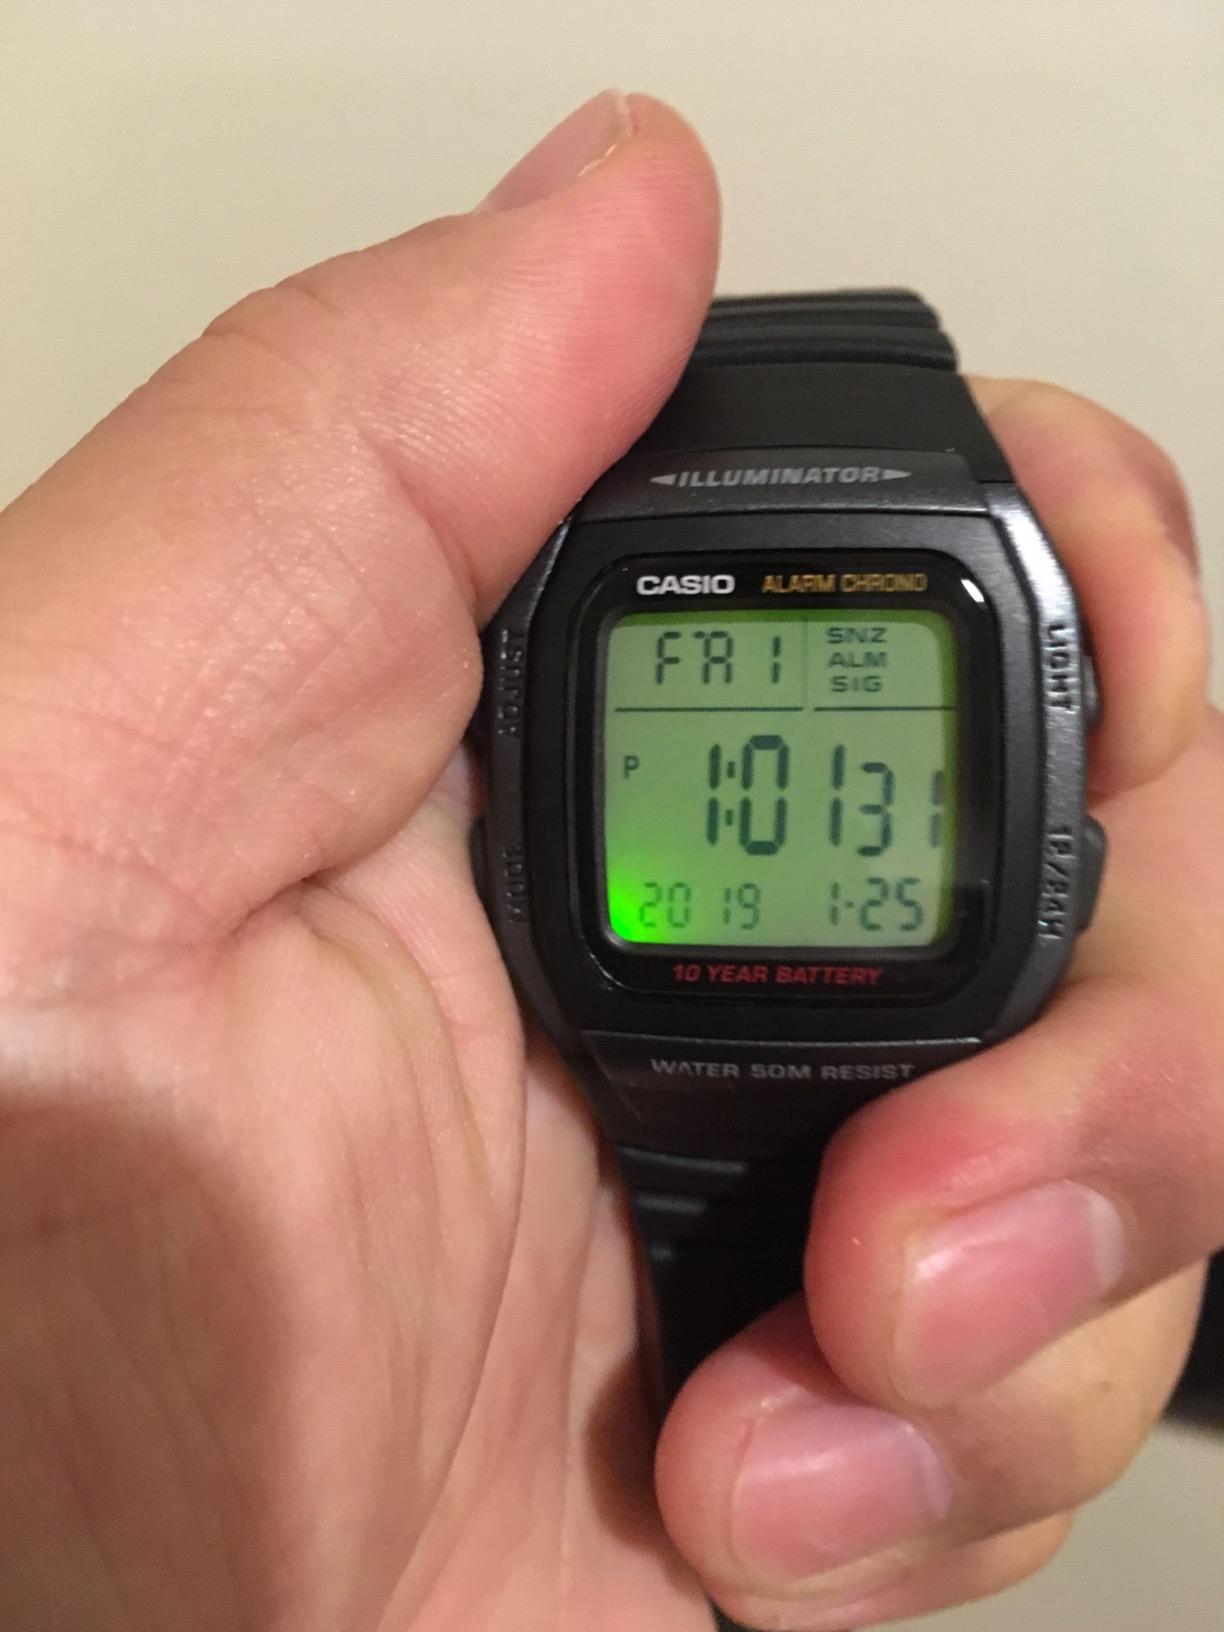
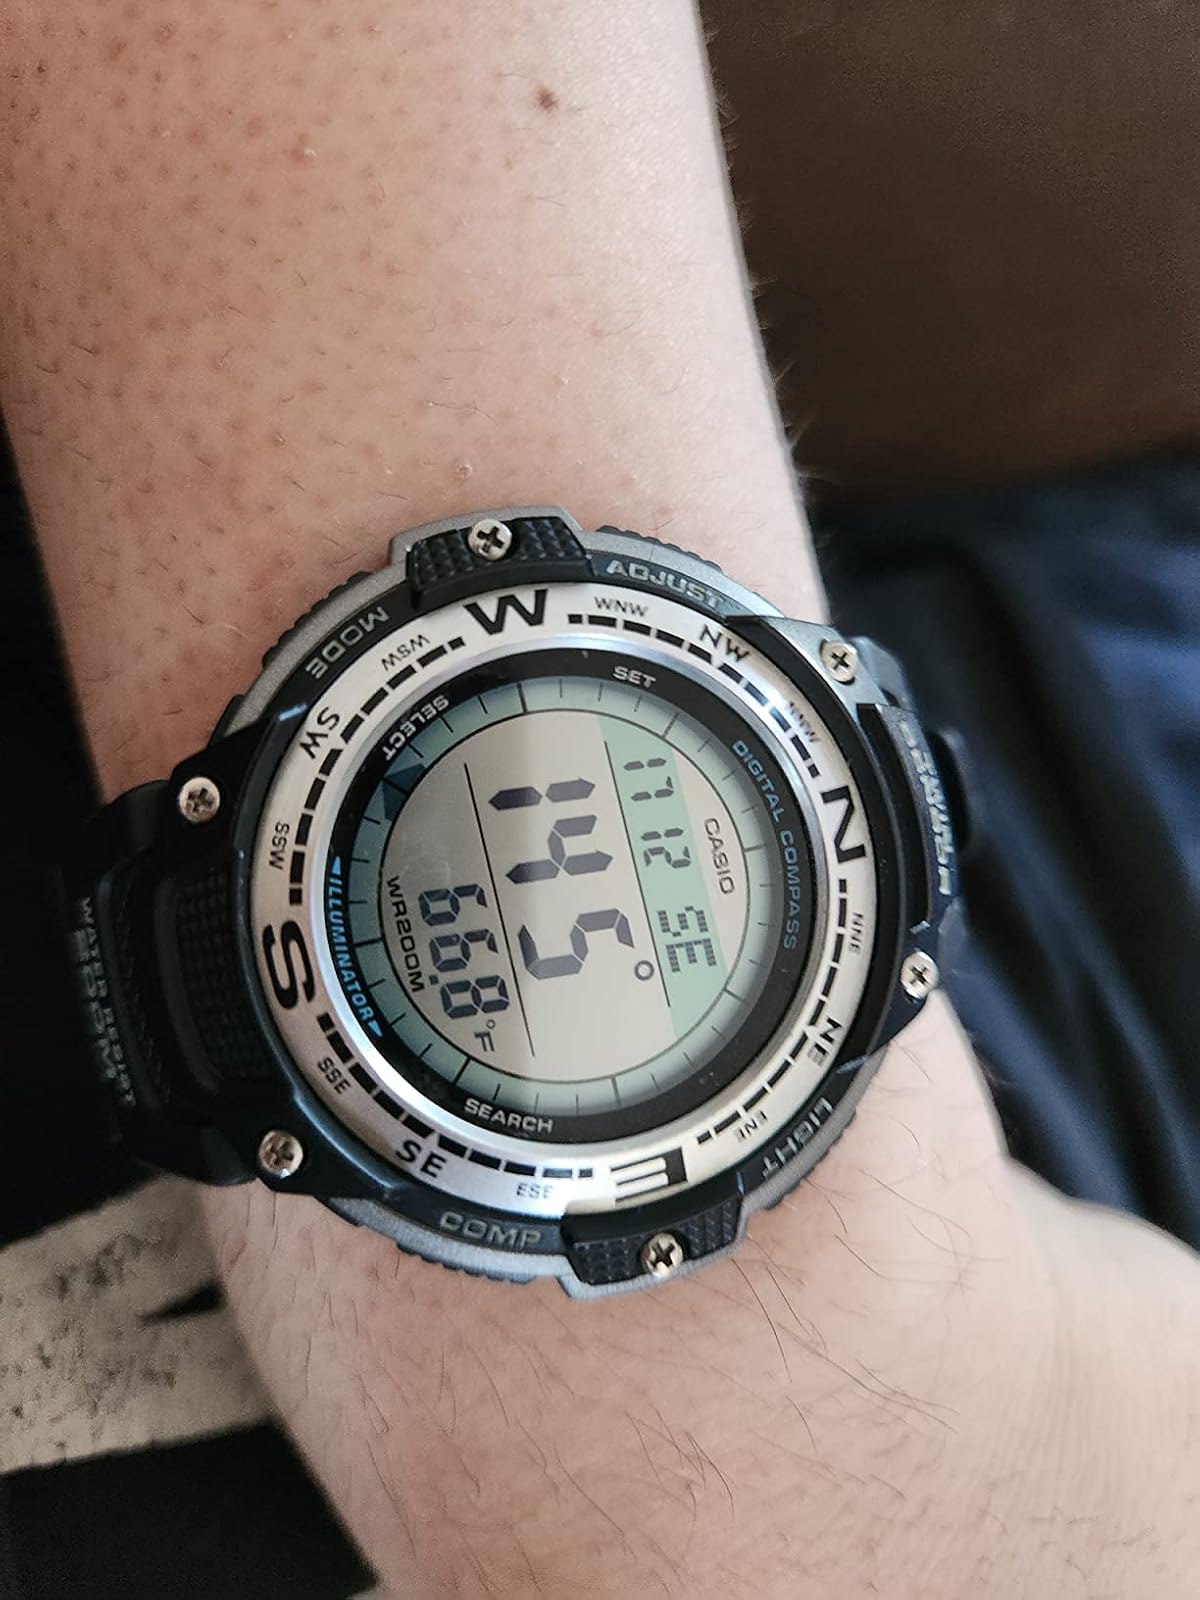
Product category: accessories_watch
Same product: no